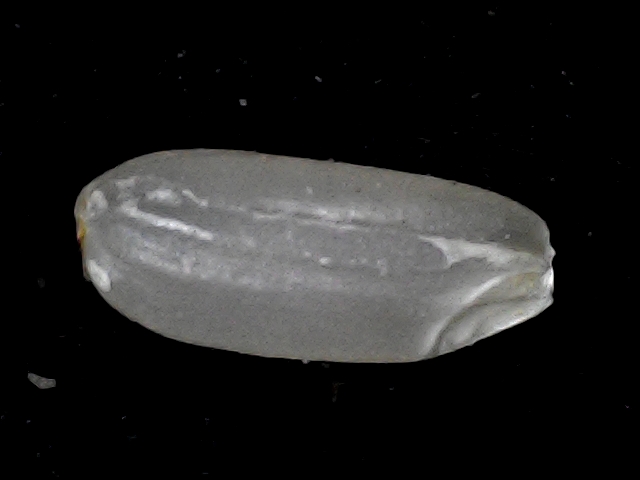
Rice variety: BR22